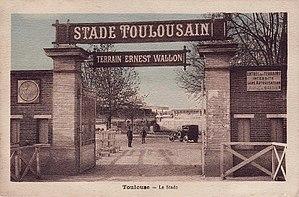
Le stade des Ponts-Jumeaux est un ancien stade de rugby à XV où le Stade toulousain a joué à domicile de 1907 à 1980. Le stade était situé à Toulouse près des Ponts-Jumeaux.
Le Stade toulousain est un club de rugby à XV français fondé en 1907 et basé à Toulouse. C'est la principale section du club omnisports du même nom. Le club est présidé par Didier Lacroix, qui a succédé à René Bouscatel, à la tête du club de 1992 à 2017. L'équipe première, entraînée par Ugo Mola depuis 2015, après l'avoir été par Guy Novès pendant plus de vingt ans, évolue en Top 14 et en Coupe d'Europe.